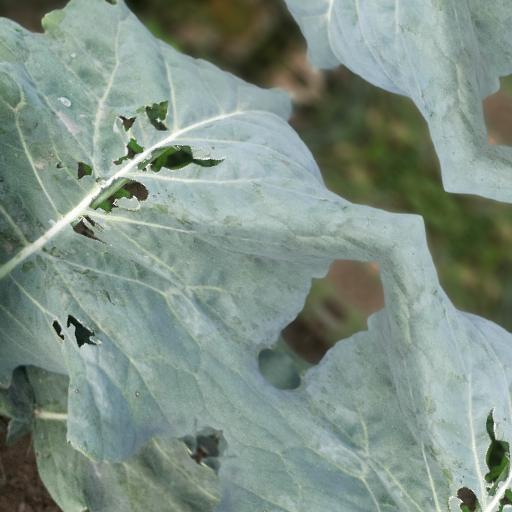
Label: Black Rot